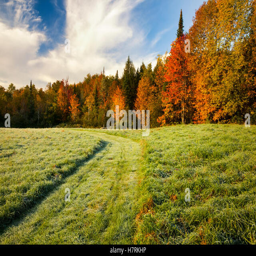
autumn coloured trees and a grass field with a well - trodden trail through it